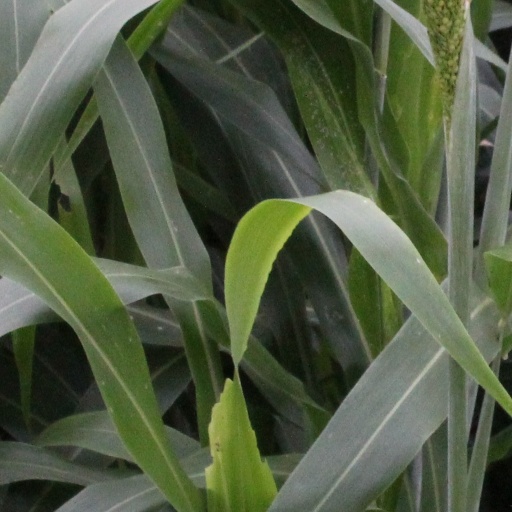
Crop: sorghum